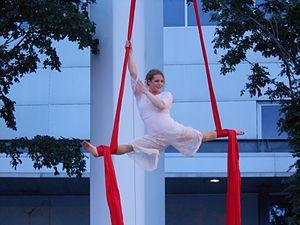
Spectacle de haute voltige, à la promenade des Artistes du Quartier des spectacles de Montréal offert par des étudiants de l'École nationale de cirque. Vidéo